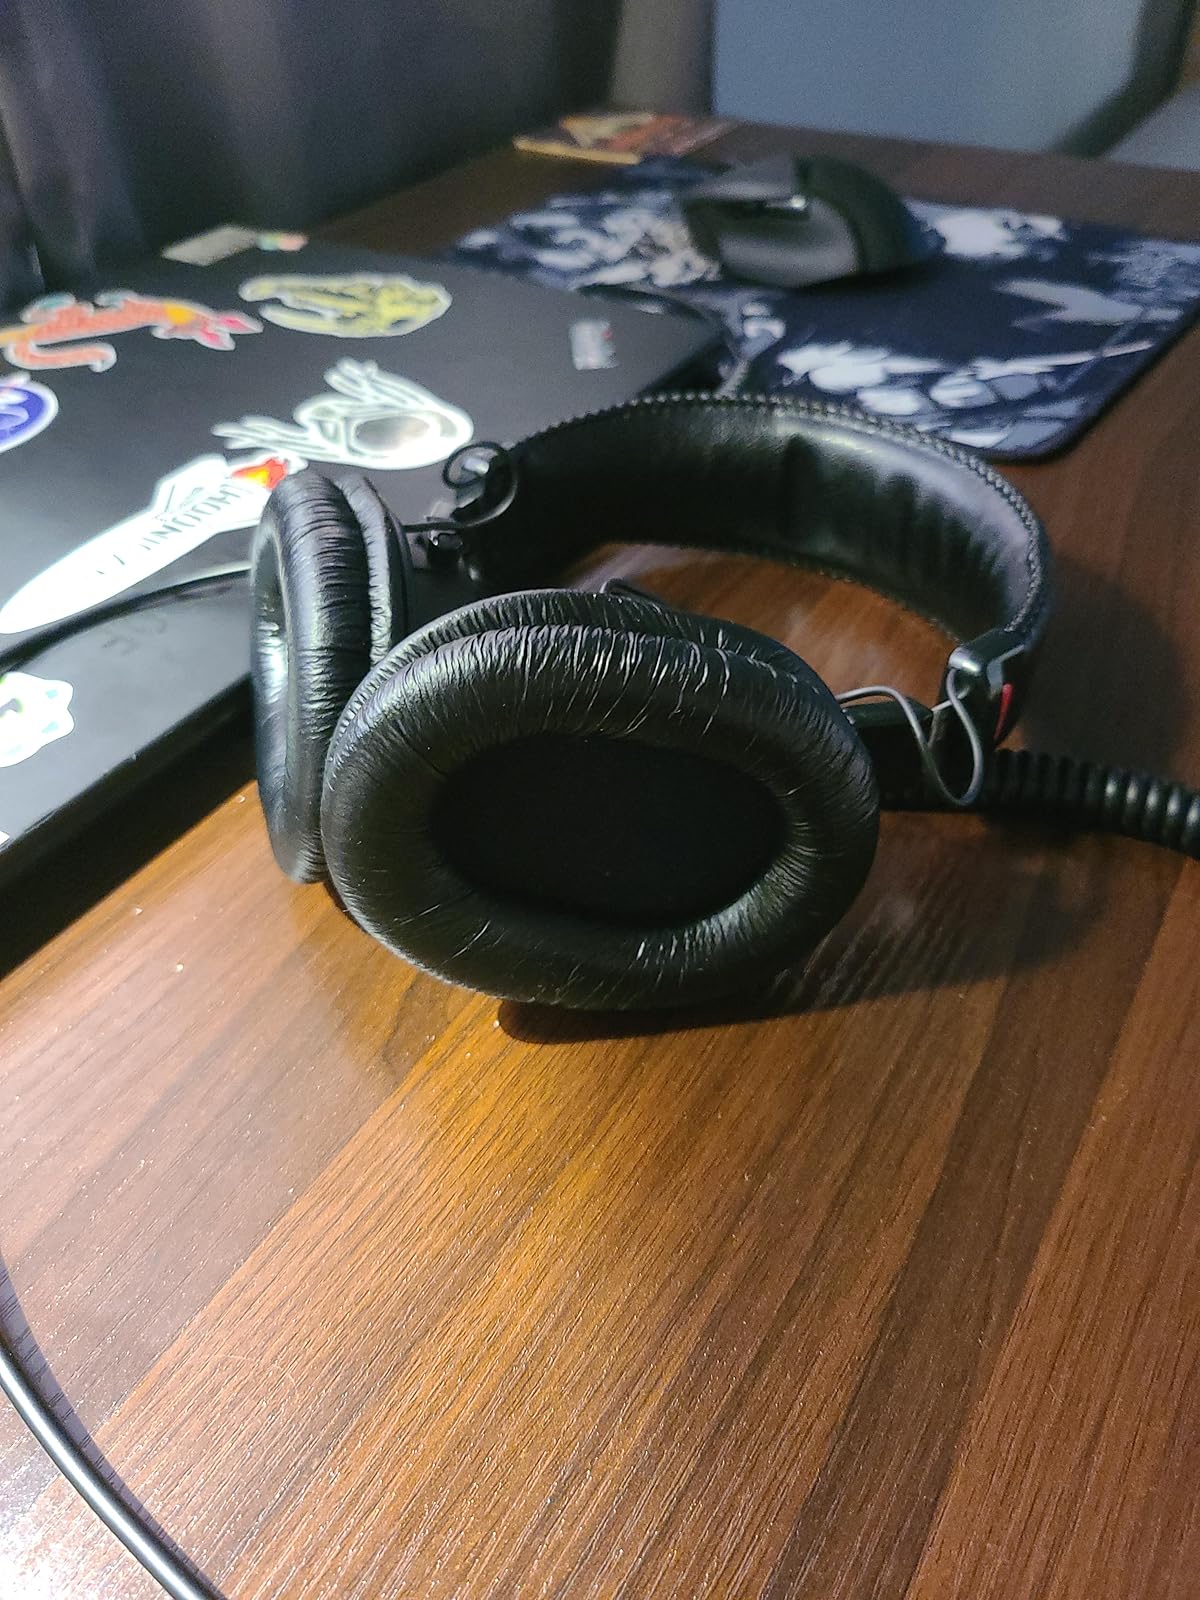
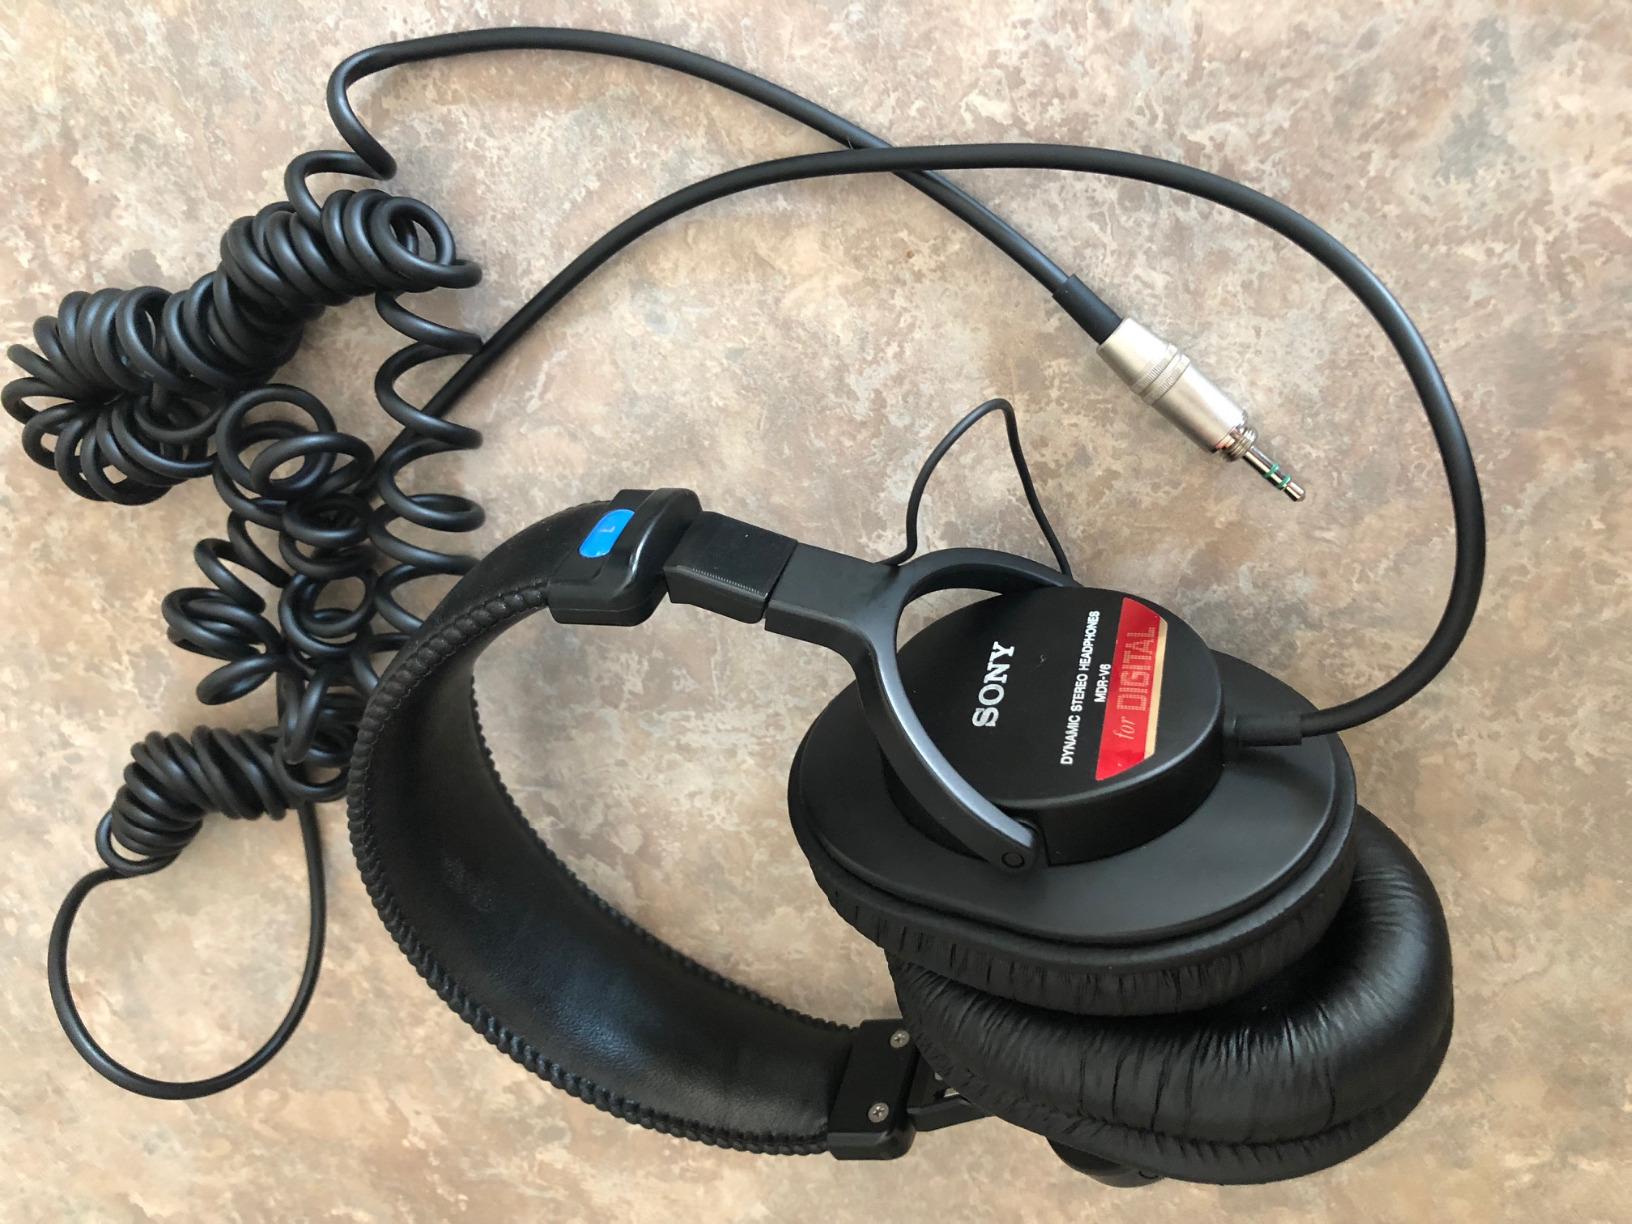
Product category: headphones
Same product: yes